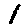
Label: 1